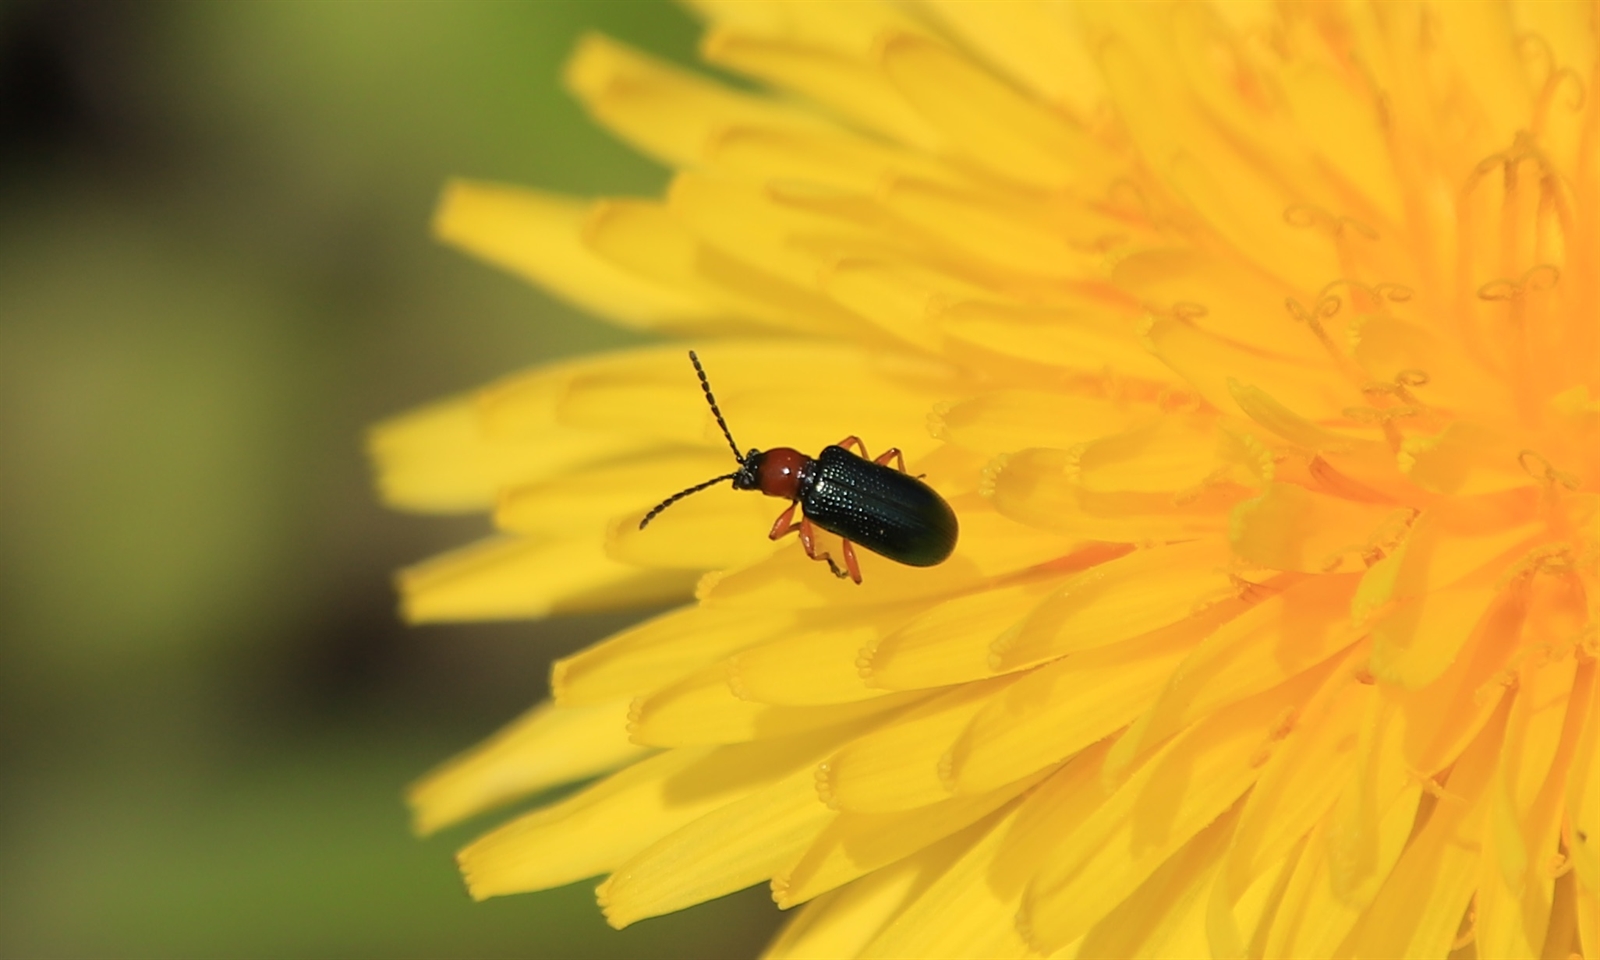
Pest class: cereal_leaf_beetle